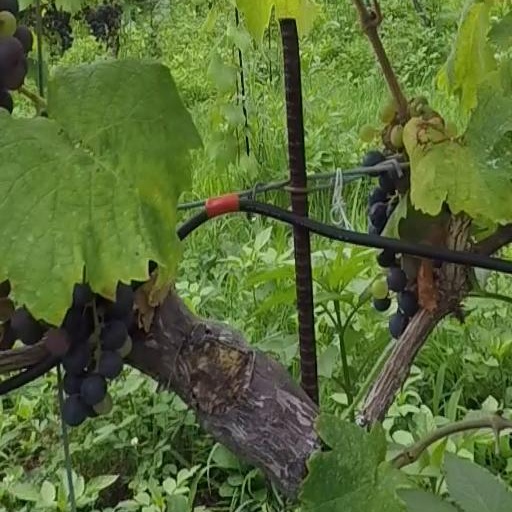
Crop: grape